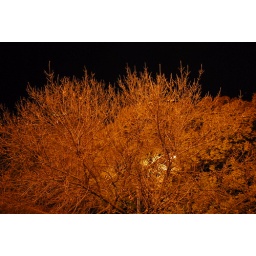
Alien-looking copper trees photographed against a jet-black sky one October night in Chicago